Retired number

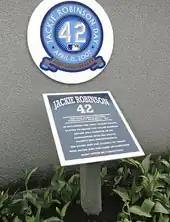
A plaque honoring Jackie Robinson in Monument Park at old Yankee Stadium. His 42 number was retired for all MLB teams in 1997

Some teams either formally or informally take a jersey out of circulation when a player dies or has their career ended by serious injury or disease. For instance, between 1934 and 2016, the Toronto Maple Leafs only retired a player's number if he experienced a career-ending incident while playing for the team. As a result, they had only retired two jerseys in their history during that time; Ace Bailey's #6 was retired after he suffered a career-ending head injury and Bill Barilko's #5 was retired after his disappearance and presumed death on a fishing trip (his death was confirmed years later with the discovery of the wreckage of the plane on which he was flying). The New York Yankees retired Lou Gehrig's #4 after he was forced to retire due to amyotrophic lateral sclerosis. The New York Jets did not reissue the #90 of Dennis Byrd following a career-ending neck injury, and it was understood long before its formal retirement in 2012 that no Jet would ever wear it again. Similarly, after Wayne Chrebet was forced to retire after suffering multiple concussions, the Jets took his #80 out of circulation but have not yet retired it; Byrd and Curtis Martin were the most recent Jets to have their numbers retired as both were done on the same day. After Magic Johnson retired because of his HIV disease, the Lakers retired his jersey #32.